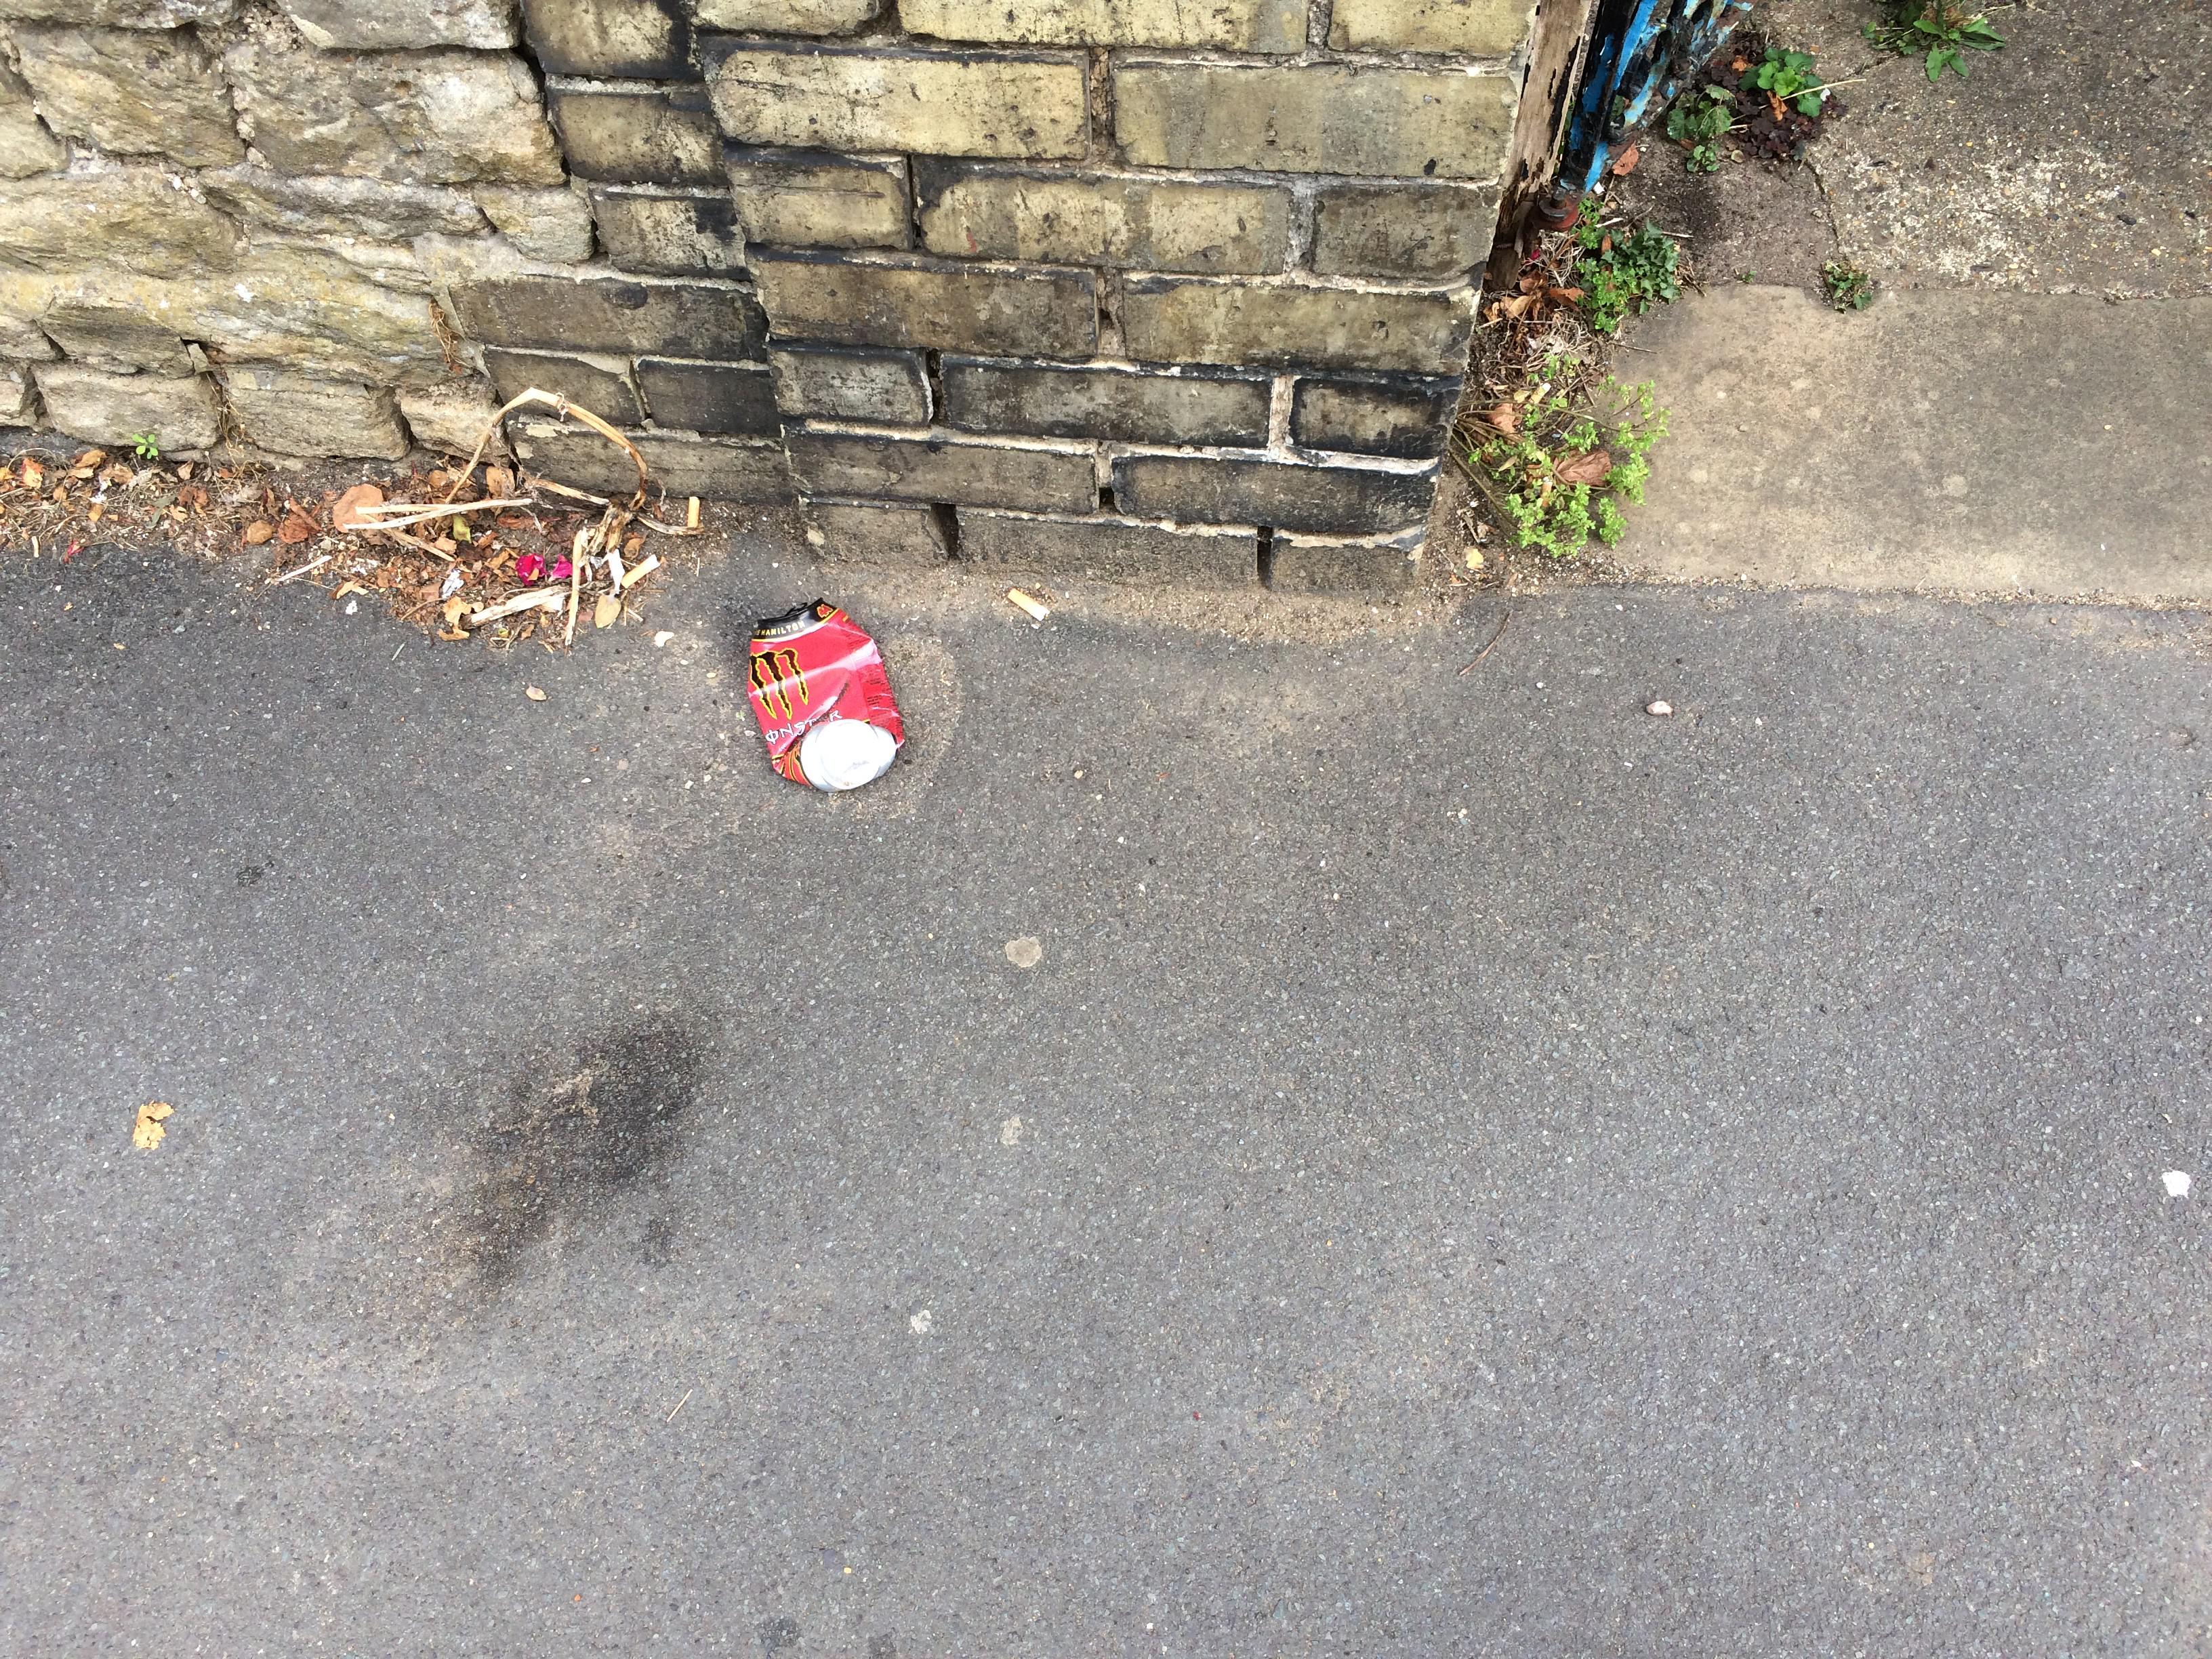
Object: Drink can (Can)

Object: Cigarette (Cigarette)

Object: Cigarette (Cigarette)

Object: Cigarette (Cigarette)

Object: Cigarette (Cigarette)

Object: Cigarette (Cigarette)